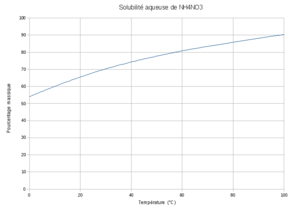
Solubilité aqueuse du nitrate d'ammonium
Le nitrate d'ammonium est un composé ionique du cation ammonium et de l'anion nitrate, de formule NH₄NO₃. Il correspond au corps minéral anhydre naturel, de maille orthorhombique, nommé par les minéralogistes « nitrammite ».